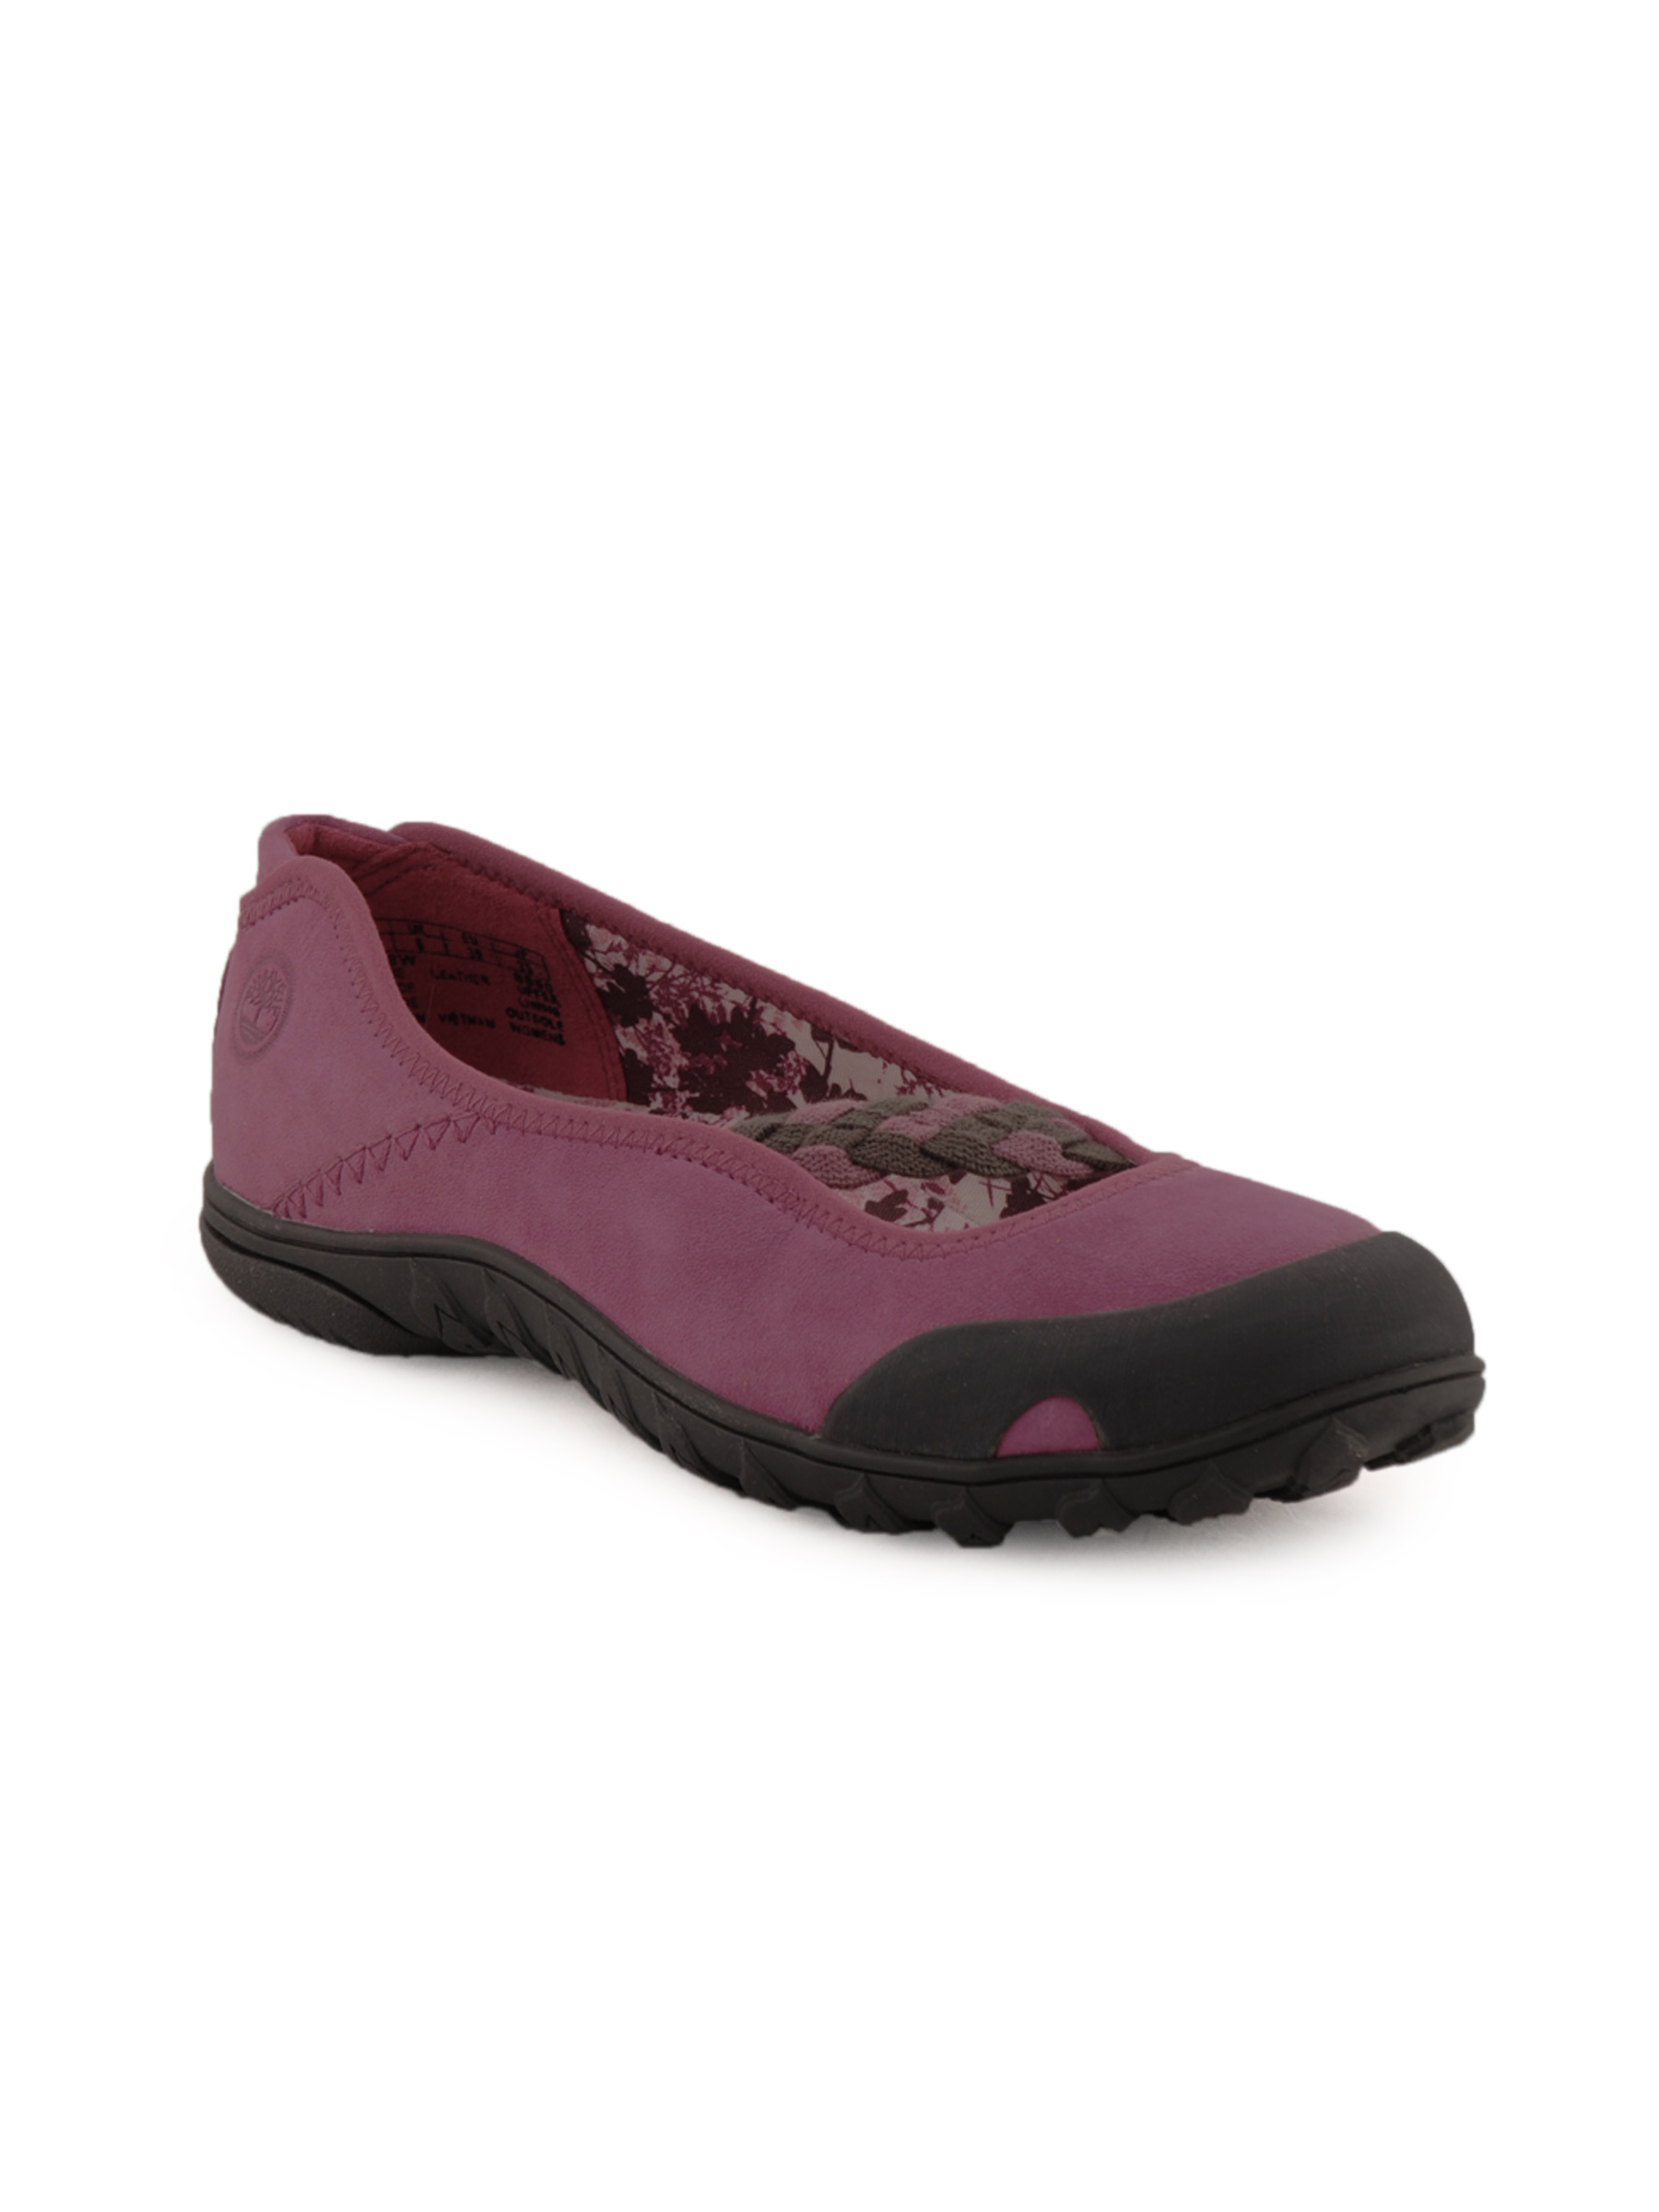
Timberland Women Casual Pink Casual Shoes
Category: Footwear / Shoes / Casual Shoes
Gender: Women
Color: Pink
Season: Fall 2011
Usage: Casual